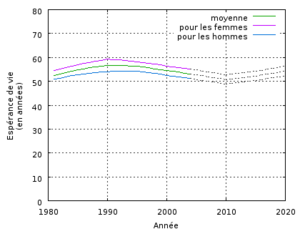
Cet article contient des statistiques sur la démographie du Togo.